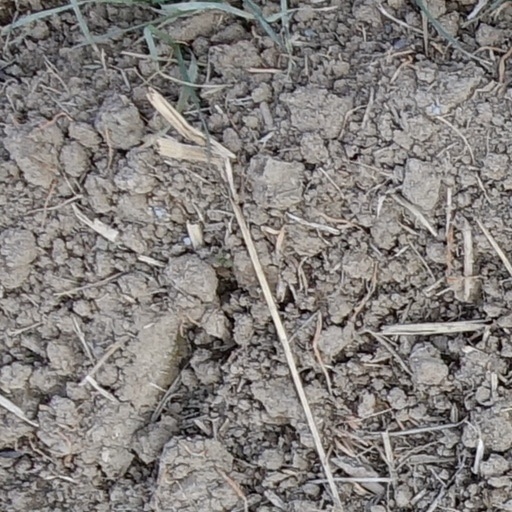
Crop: wheat